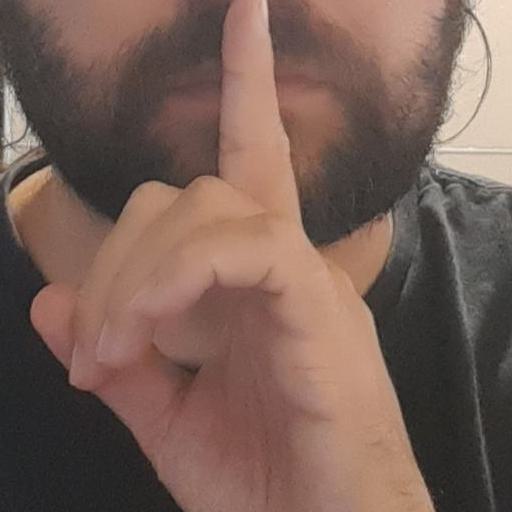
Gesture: mute